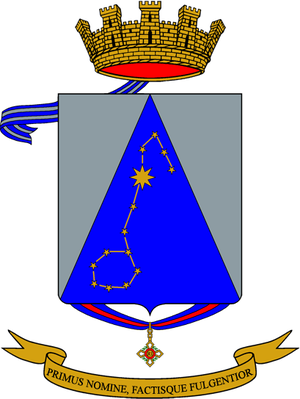
La liste des régiments de l'armée de terre italienne